Viernheim

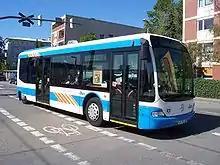
Viernheimer Stadtbus

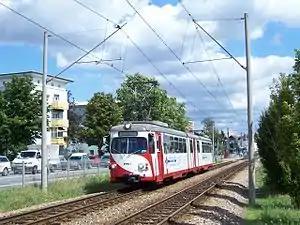
OEG cars at the Rhein-Neckar-Zentrum

Viernheim lies on the A 659, which leads directly to Mannheim and Weinheim, and also affords a direct link to three further Autobahnen, the A 5, the A 6 and the A 67. Because of the two Autobahn junctions, the "Viernheimer Kreuz" and the "Viernheimer Dreieck", Viernheim is also well known to many drivers.